First Presbyterian Church (Cartersville, Georgia)

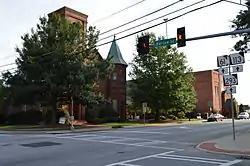

The First Presbyterian Church in Cartersville, Georgia, also known as Friendship Presbyterian Church, is a historic Presbyterian church at 183 W. Main Street. It was started in 1853 and was added to the National Register in 1991.